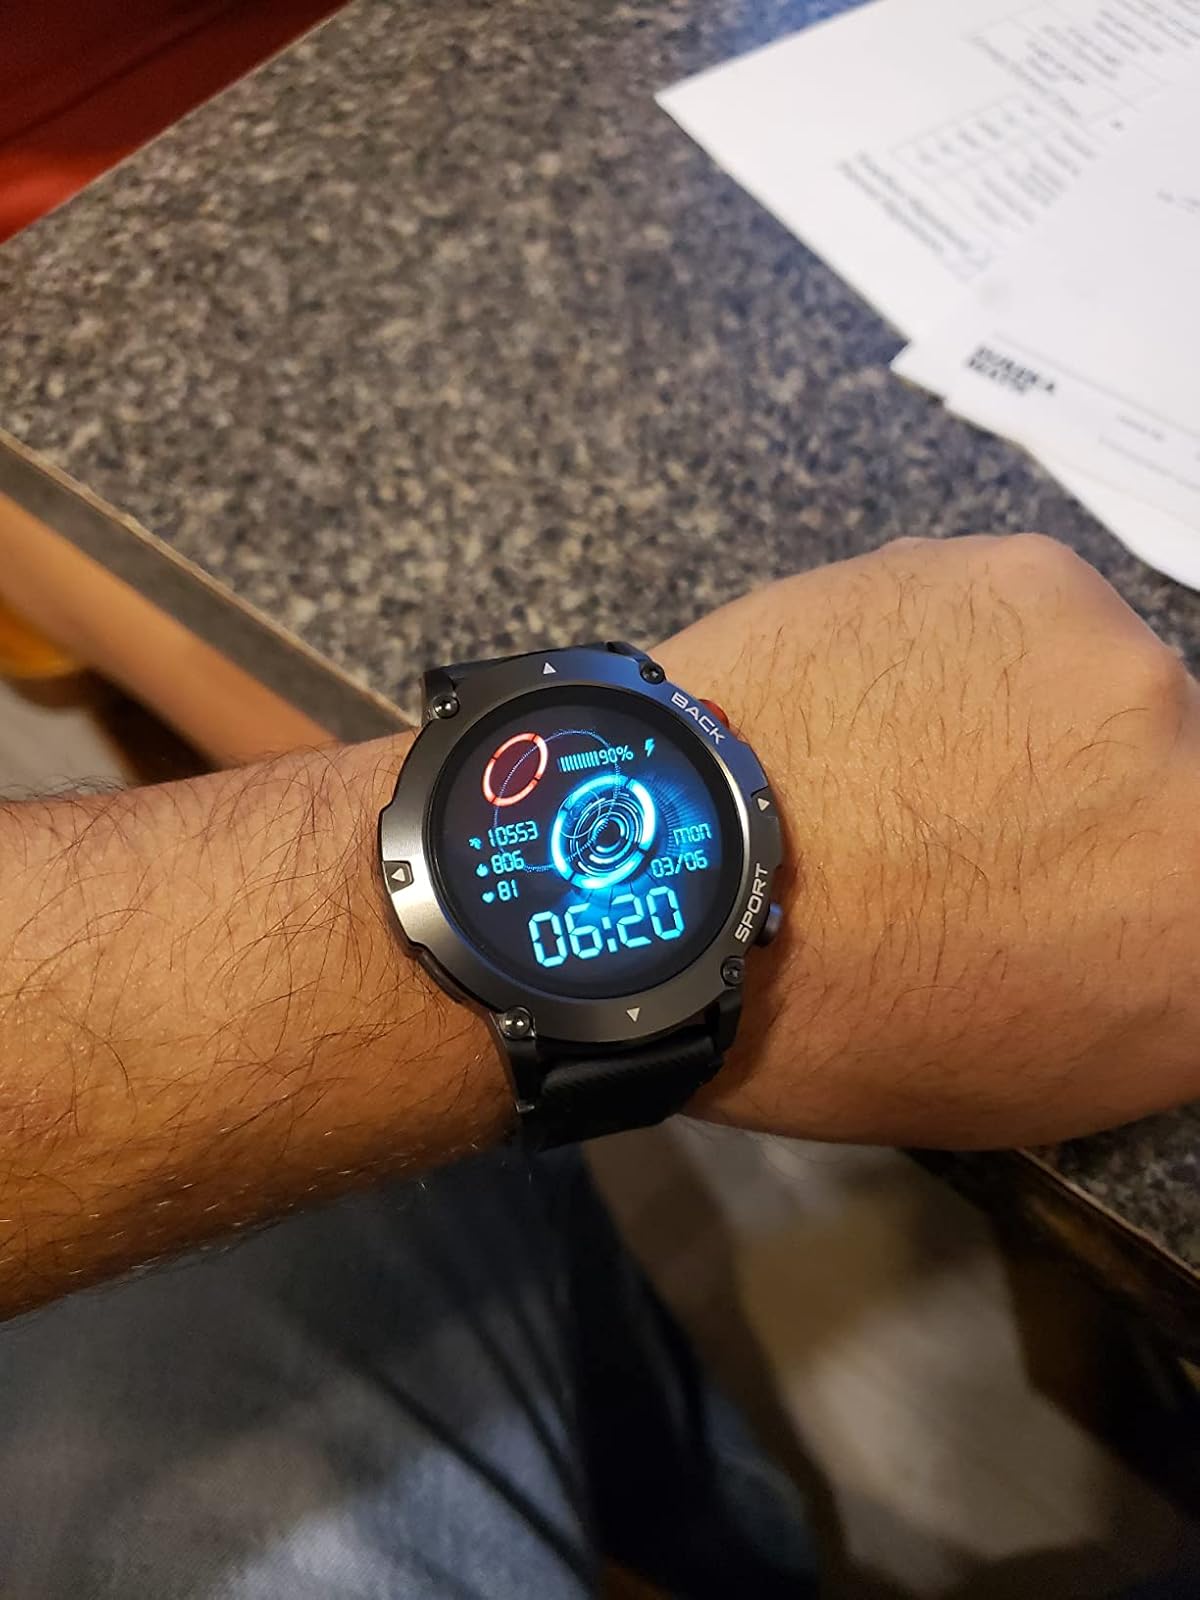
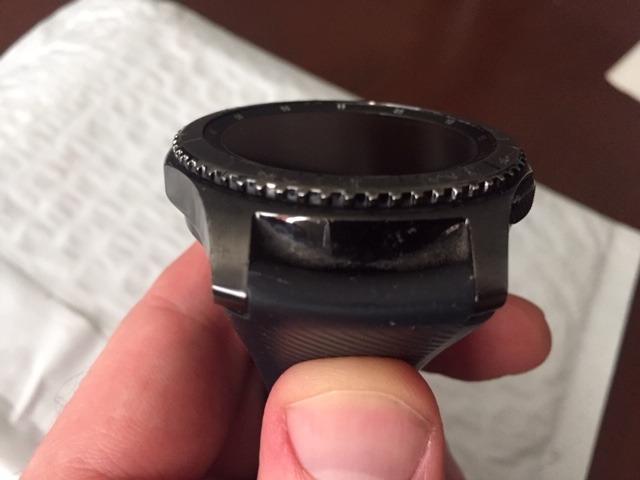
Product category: smartwatch
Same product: no